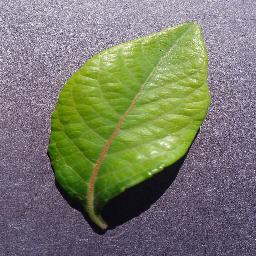
Label: Blueberry___healthy